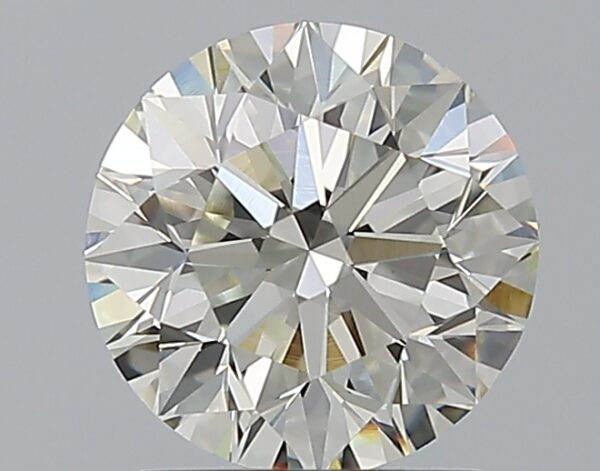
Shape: round
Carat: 1.7
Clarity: VVS2
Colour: K
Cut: EX
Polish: EX
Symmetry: EX
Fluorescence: N
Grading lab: GIA
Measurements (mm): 7.53 x 7.58 x 4.79